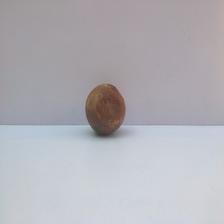
Size: Spoiled